Robert Browning

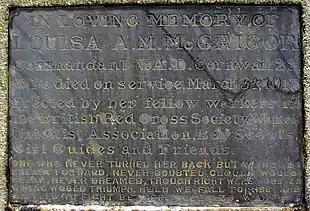
A memorial plaque for a member of the Voluntary Aid Detachment, engraved with a quotation from the Epilogue to Browning's "Asolando". The inscription reads: "In Loving Memory of Louisa A. M. McGrigor Commandant V.A.D. Cornwall 22. Who died on service, March 31, 1917. Erected by her fellow workers in the British Red Cross Society, Women Unionist Association, Boy Scouts, Girl Guides and Friends. "One who never turned her back but marched breast forward, Never doubted clouds would break, Never dreamed, though right were worsted, wrong would triumph, Held we fall to rise, are baffled to fight better, Sleep to wake.""

Browning's admirers have tended to temper their praise with reservations about the length and difficulty of his most ambitious poems, particularly "Sordello" and, to a lesser extent, "The Ring and the Book". Nevertheless, they have included such eminent writers as Henry James, Oscar Wilde, George Bernard Shaw, G. K. Chesterton, Ezra Pound, Graham Greene, Evelyn Waugh, Jorge Luis Borges, and Vladimir Nabokov. Among living writers, Stephen King's "The Dark Tower" series, A. S. Byatt's "Possession", and Maggie O'Farrell's "The Marriage Portrait" refer directly to Browning's work.